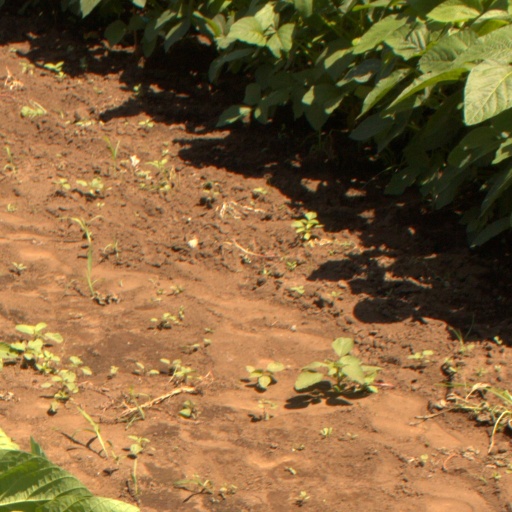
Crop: soybean